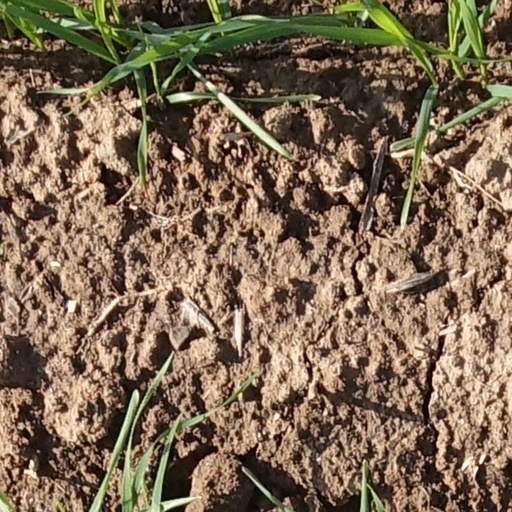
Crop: wheat